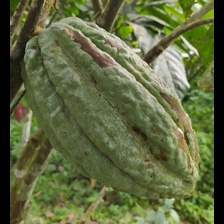
Label: sana